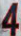
Number: 4